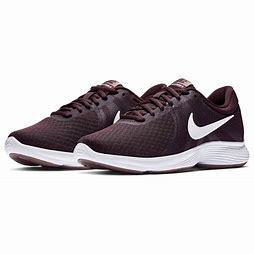
Brand: Nike
Model: Revolution 4